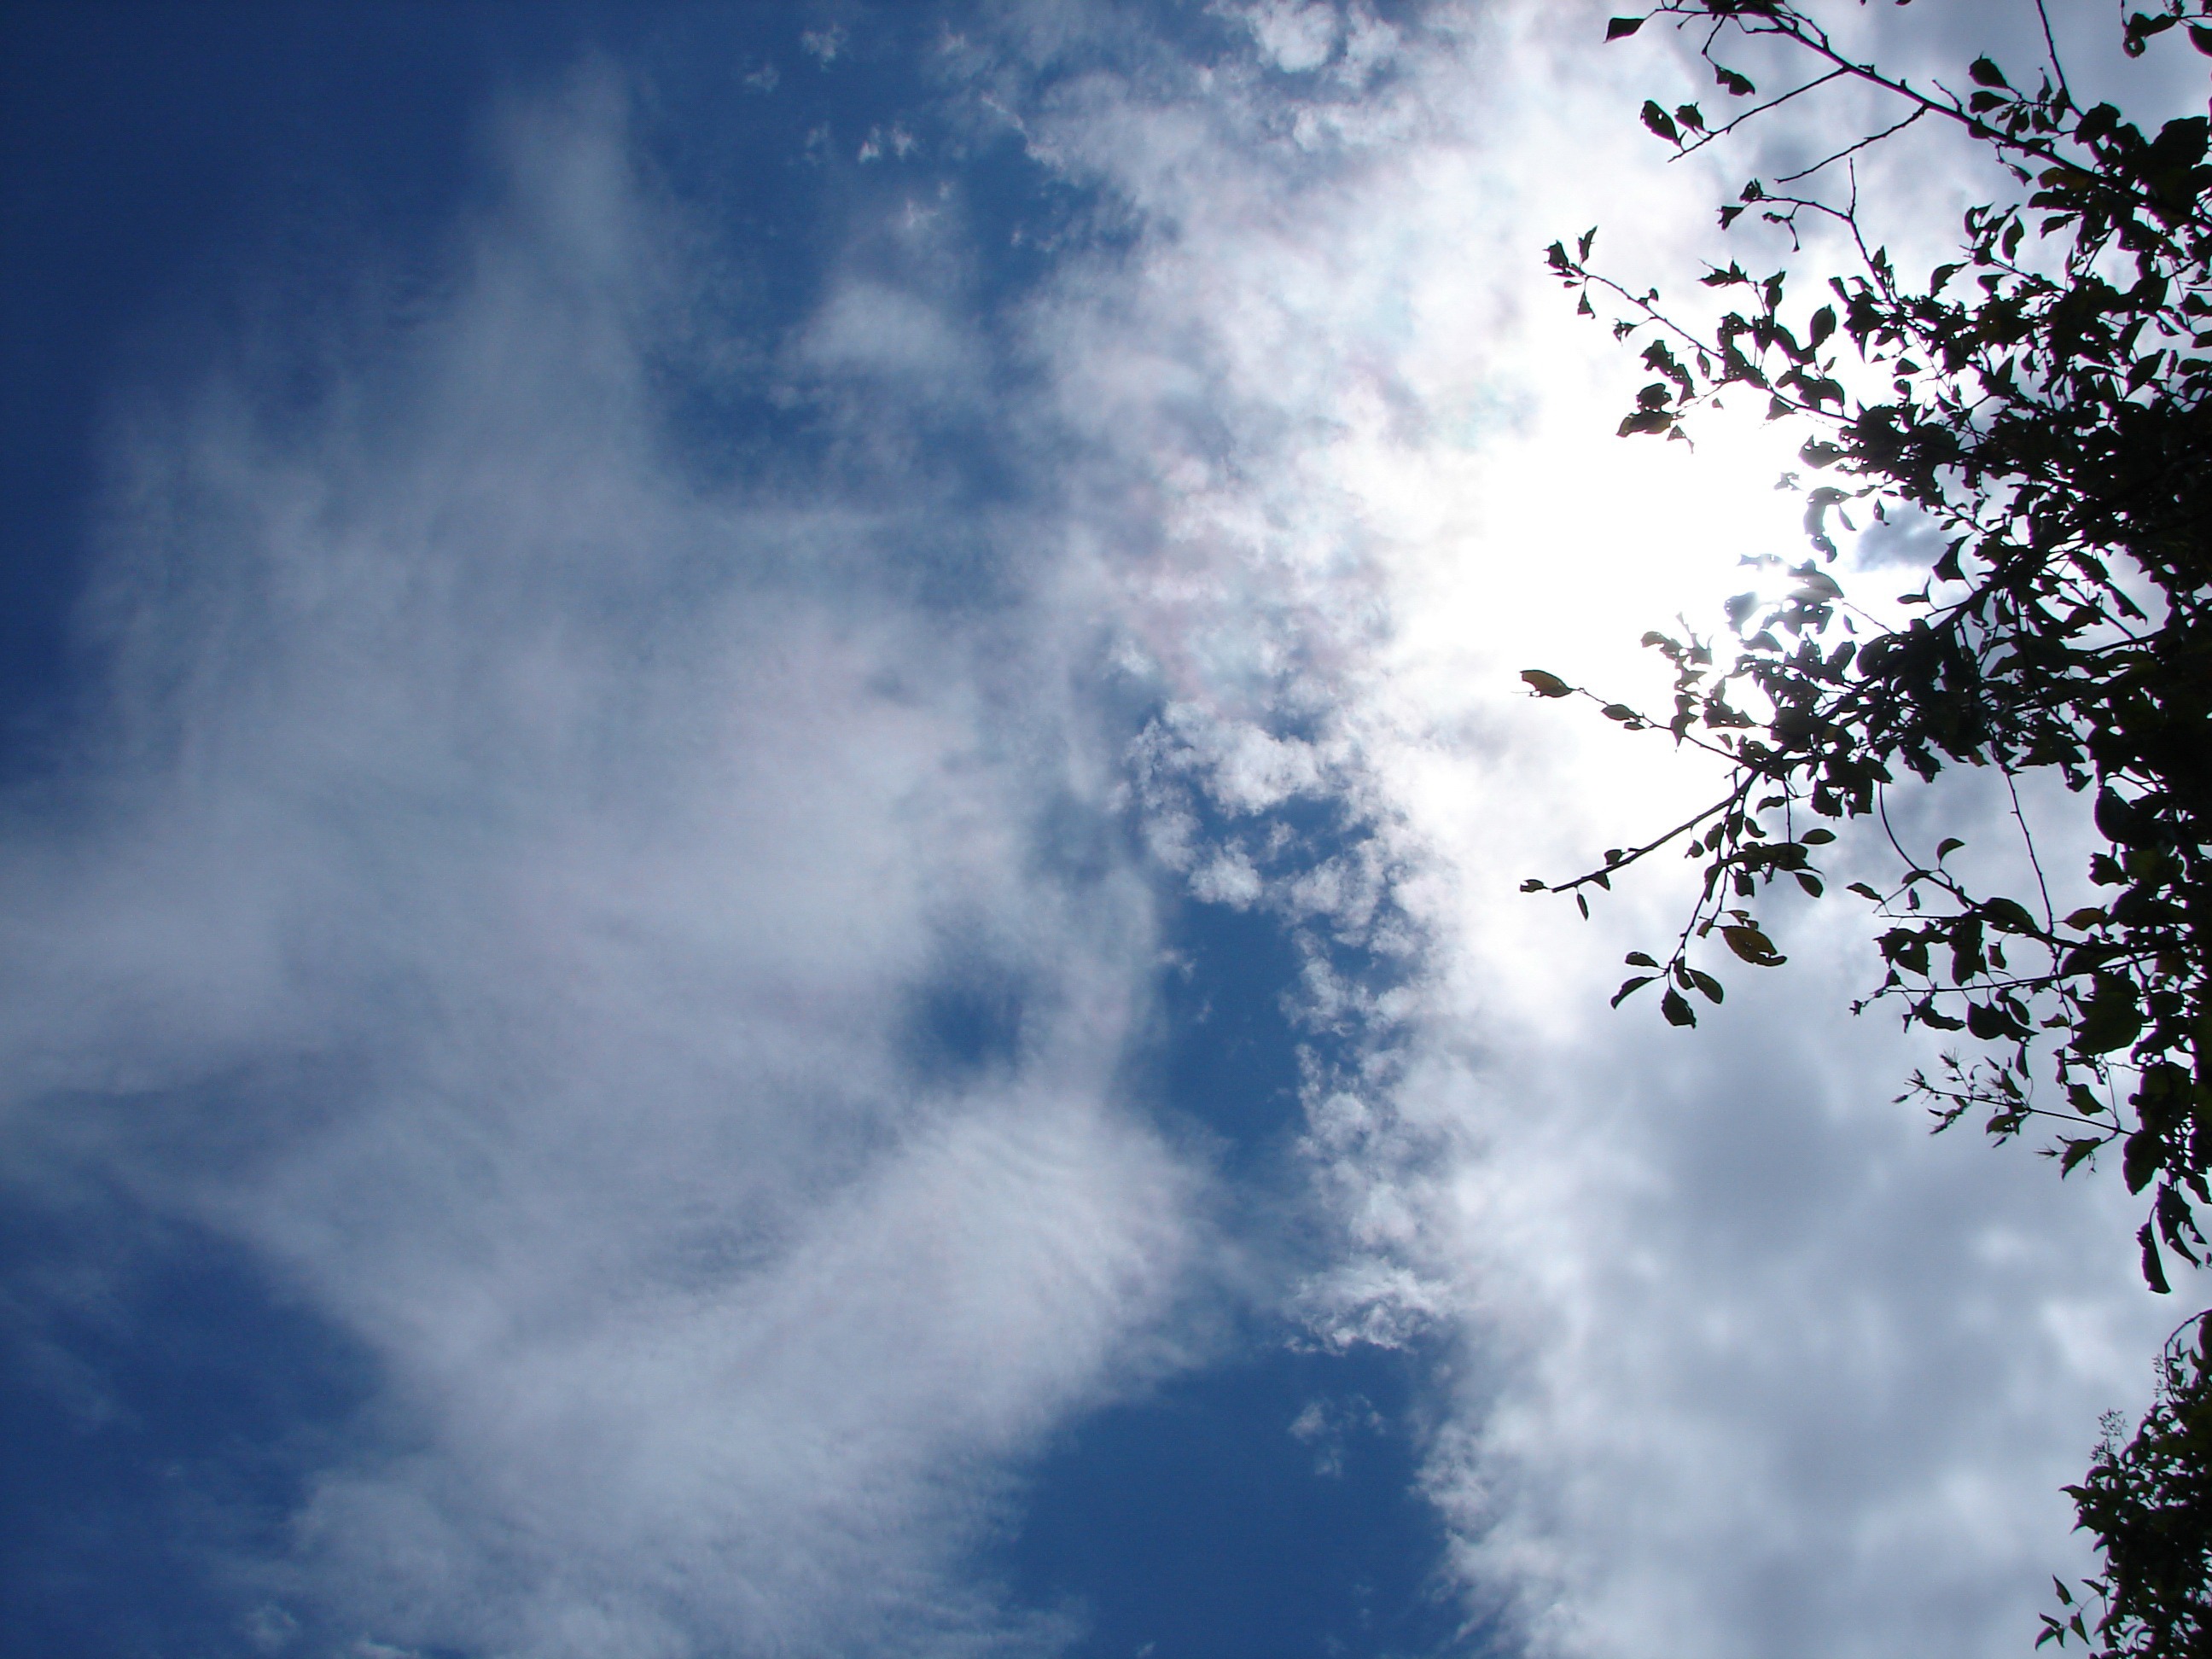
landscape, tree, nature, branch, light, cloud, sky, sunlight, morning, atmosphere, reflection, blue, clouds, beautiful, dramatic, dramatic sky, meteorological phenomenon, atmospheric phenomenon, atmosphere of earth